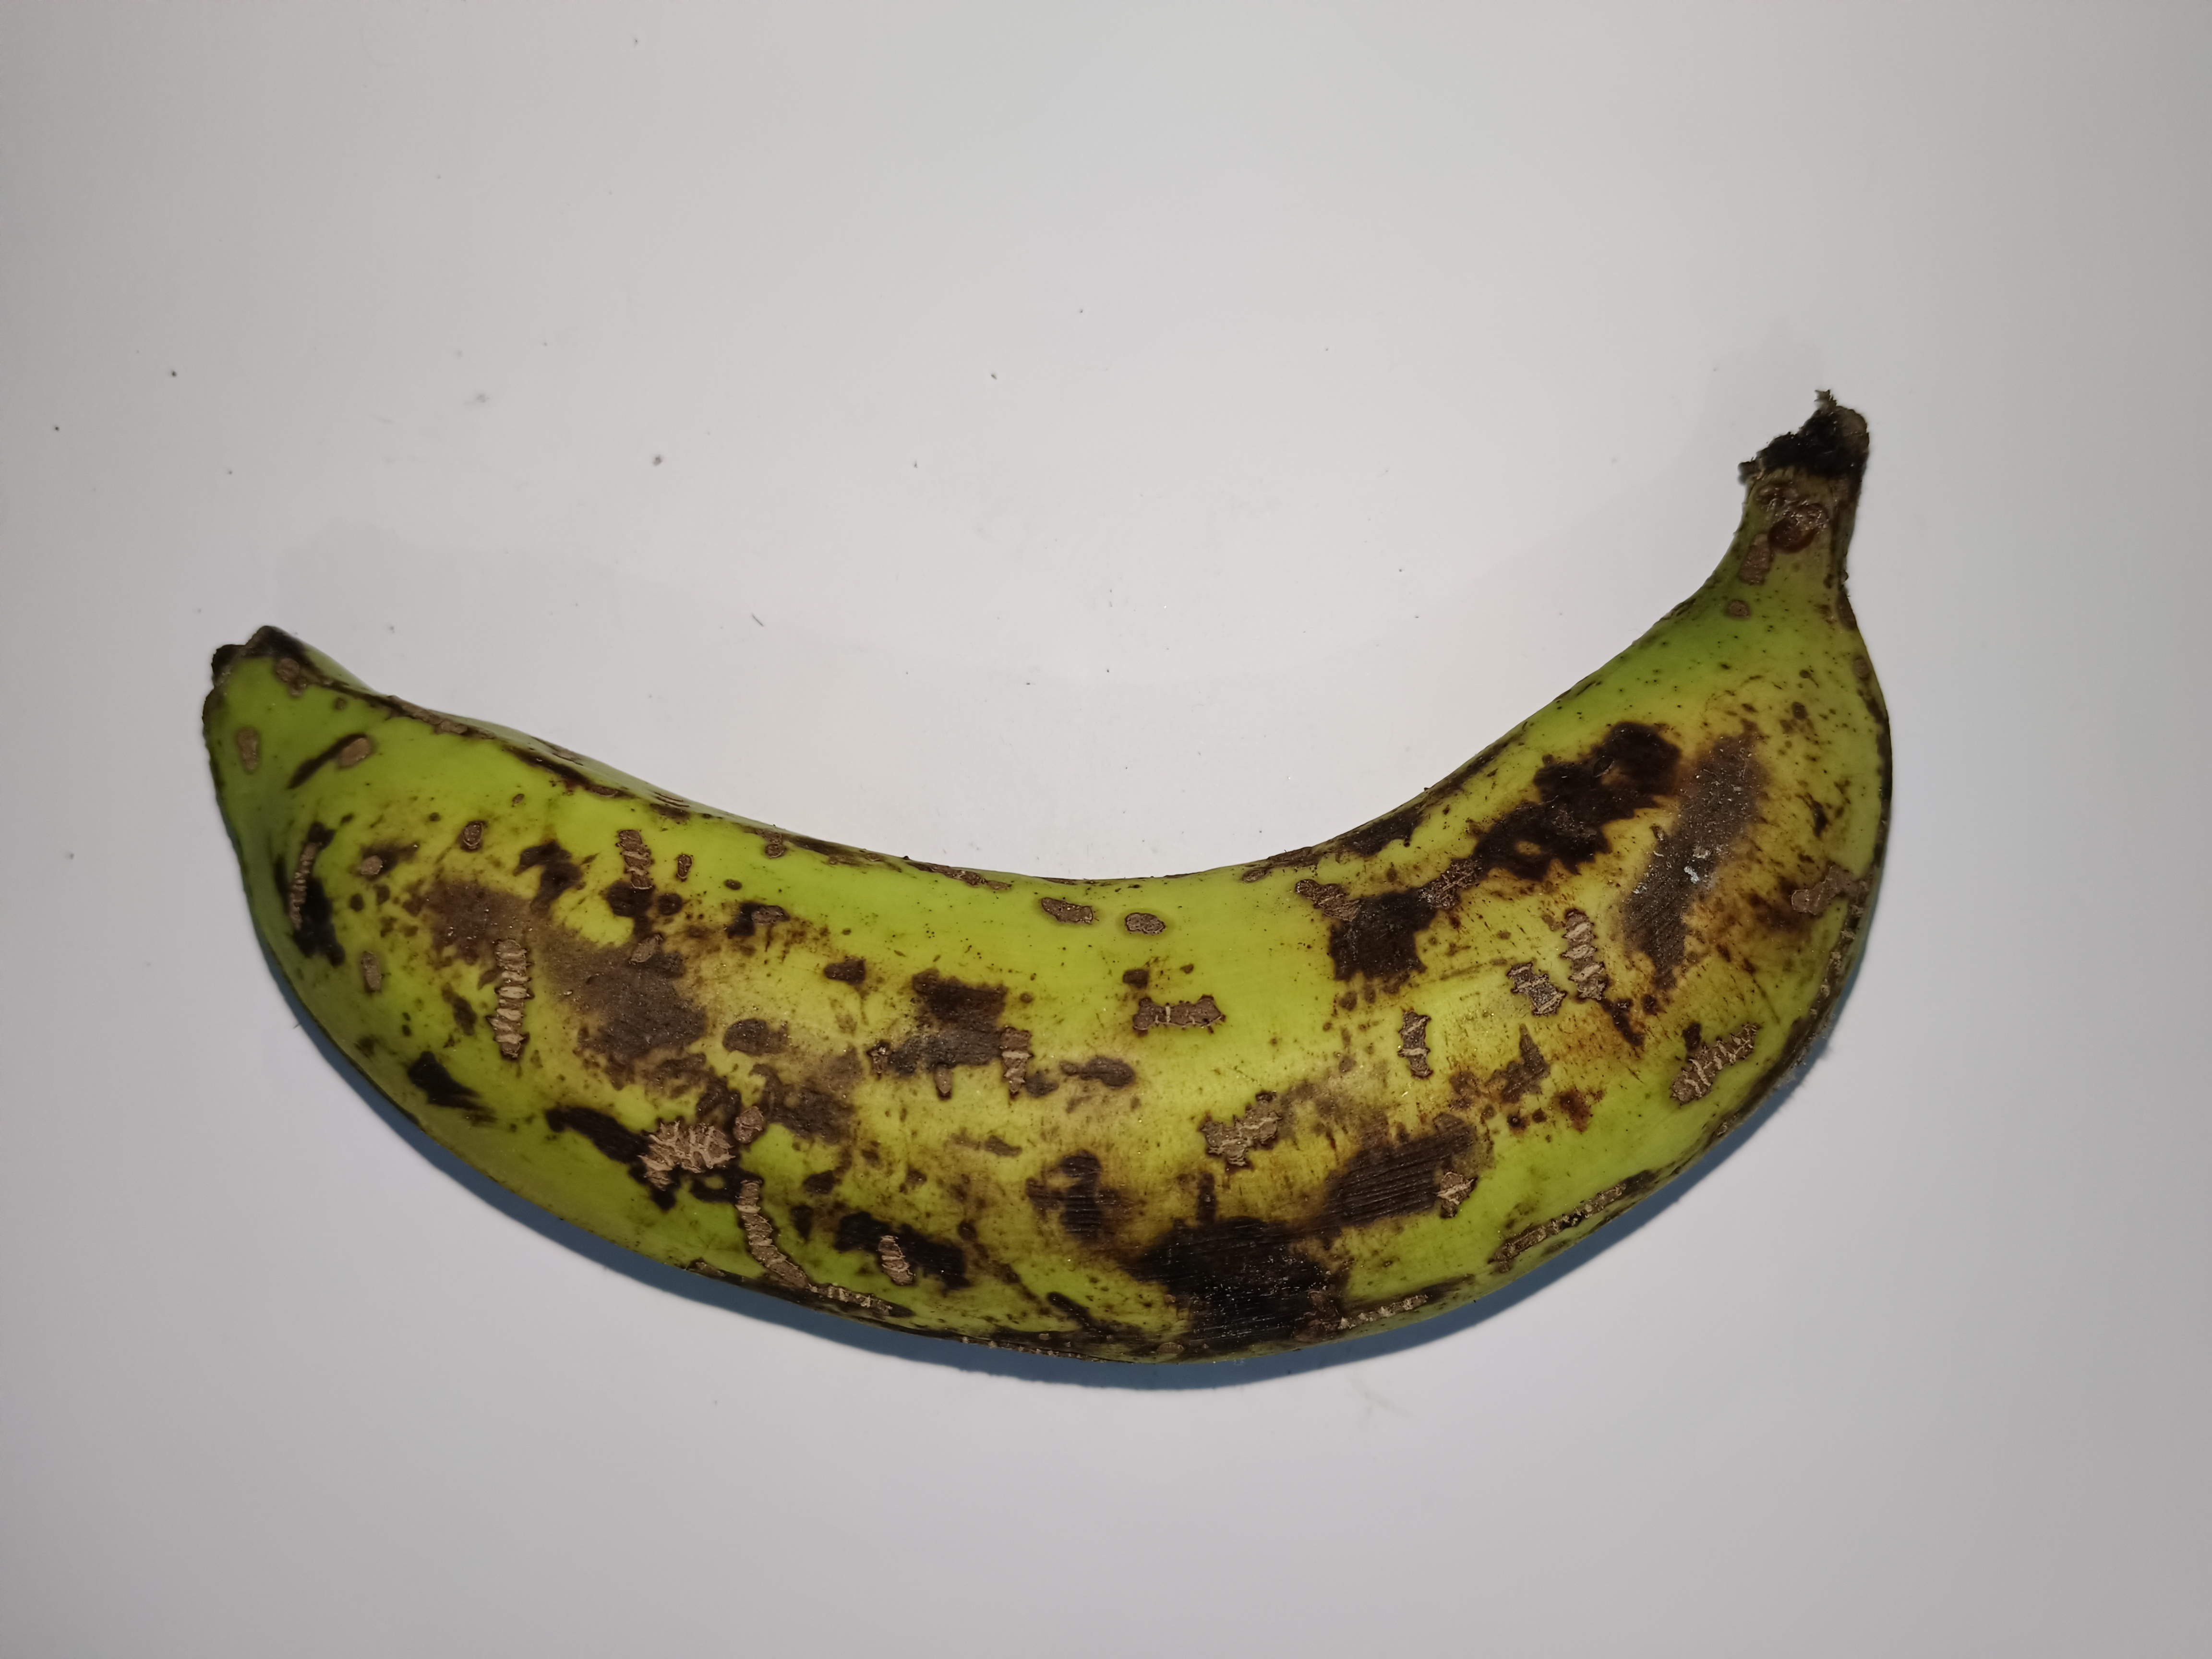
Banana variety: Shagor